Alum

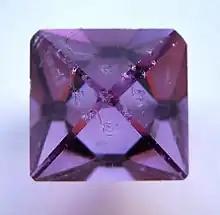
Alum crystal with small amount of chrome alum to give a slight violet color

Many trivalent metals are capable of forming alums. The general form of an alum is , where is an alkali metal or ammonium, is a trivalent metal, and often is 12. The most important example is chrome alum, , a dark violet crystalline double sulfate of chromium and potassium, was used in tanning.